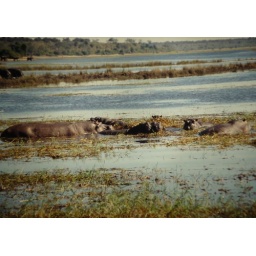
hippos eating in the river